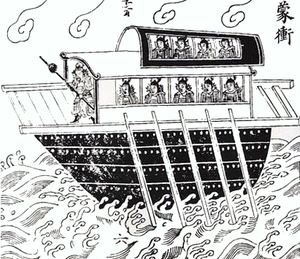
Titre
La bataille de la Falaise rouge, ou bataille de Chi Bi, est une célèbre bataille de l’époque des Trois Royaumes de la Chine, qui s’est déroulée au cours de l’hiver 208.